Western Norway

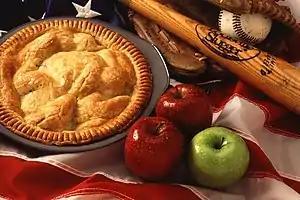
The United States contains the second-largest number of people of Norwegian descent after Ireland. Famous Americans with ancestry from this part of Norway include Marilyn Monroe, Walter Mondale, Knute Rockne, Michele Bachmann and Knute Nelson.

The main source of information about the settlement period in Iceland is the Book of Settlements (Landnámabók), written in the 12th century, which gives a detailed account of the first settlers. According to this book, Western Norwegian sailors accidentally discovered the country. A few voyages of exploration were made soon after that and then the settlement started. Ingólfur Arnarson was said to be the first settler. He was a chieftain from Norway, arriving in Iceland with his family and dependents in 874. He built his farm in Reykjavík, the site of the present capital. During the next 60 years or so, Viking settlers from Scandinavia and also from Norse colonies in the British Isles—Ireland, Scotland and the Scottish Isles—settled in the country. There was therefore a Celtic element among the first inhabitants. The settlement of Iceland may also be viewed in the context of the general Viking expansion of the period, plausibly linked to population pressure in Western Norway and increasing scarcity of farming land.